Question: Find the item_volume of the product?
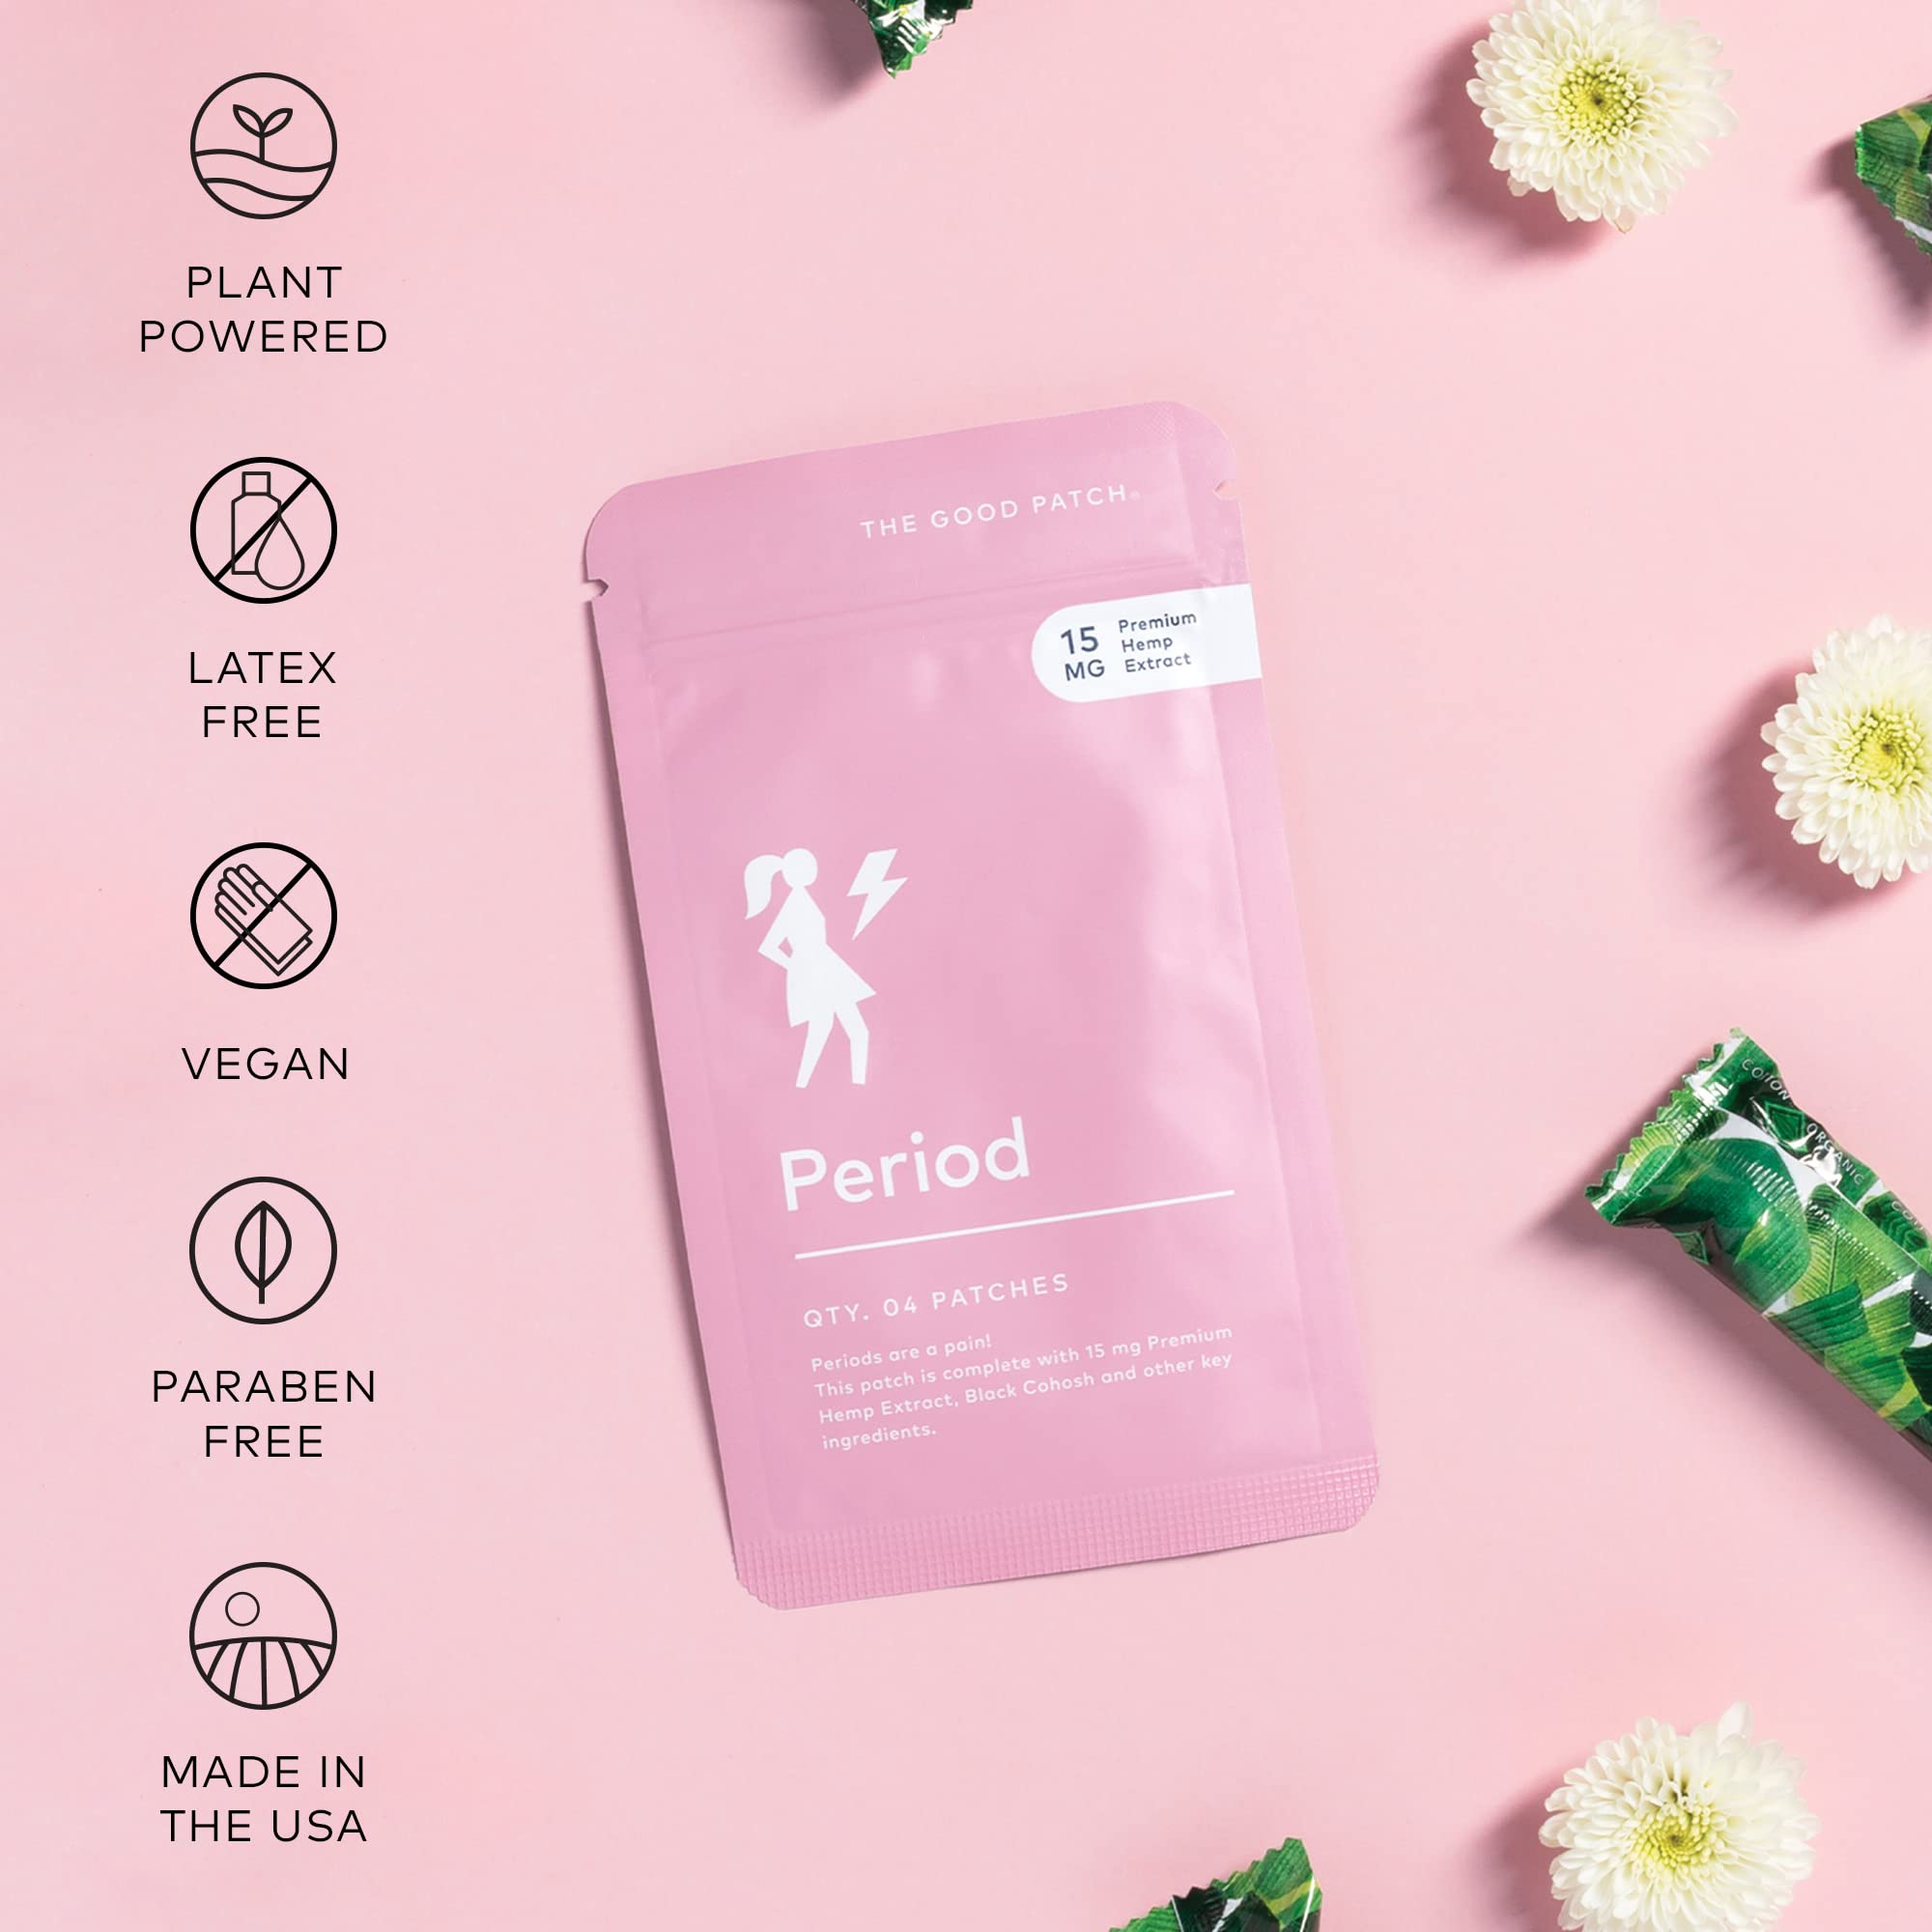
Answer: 4.0 quart